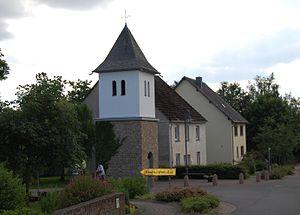
Talling est une municipalité allemande située dans le land de Rhénanie-Palatinat et l'arrondissement de Bernkastel-Wittlich.